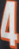
Number: 4